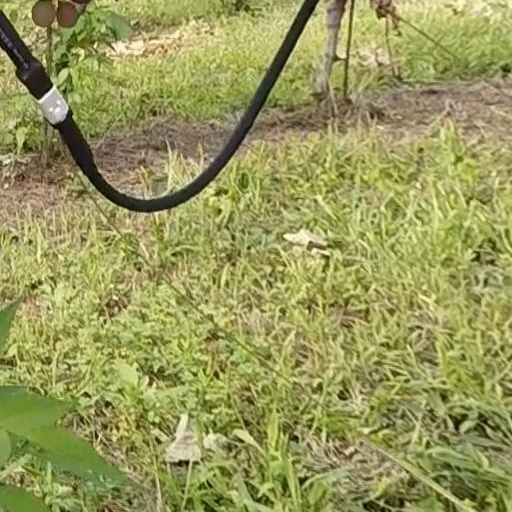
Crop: grape